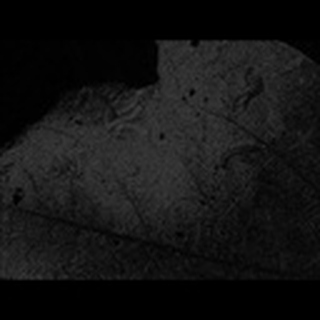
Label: cotton_army_worm